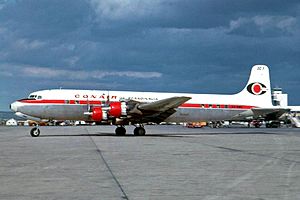
Flying Enterprise (flyselskab)
DC-7 fly, OY-DMU, der tidligere fløj hos Flying Enterprise, i en meget tidlig Conair-bemaling, på de første flyvninger var Flying Enterprises logo stadig på haleroret.
Flying Enterprise AS Denmark, var det første egentlige charterflyselskab i Danmark, aktivt fra 1959 til 1965. Selskabet er opkaldt efter skibet Flying Enterprise, med danskfødte kaptajn Kurt Carlsen, der ved årsskiftet 1952 blev verdenskendt under kampen med at redde det kæntrede skib og dets hemmelige last.